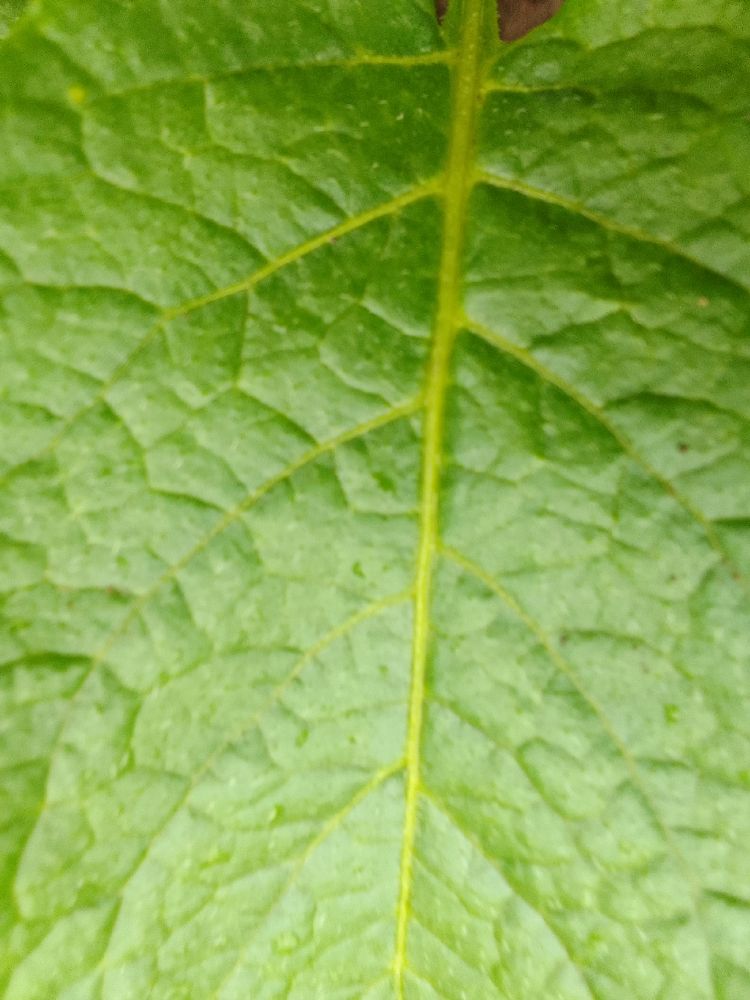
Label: Healthy